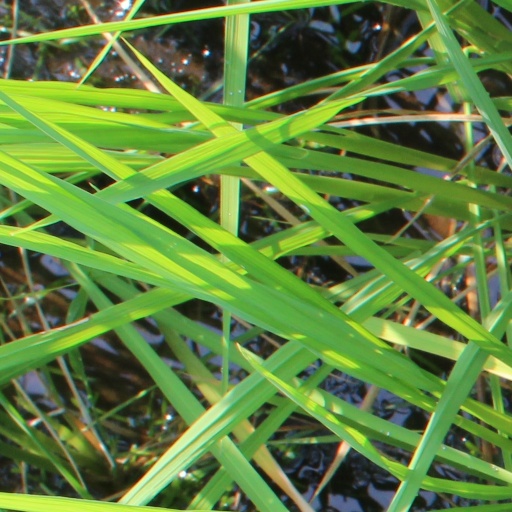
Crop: rice